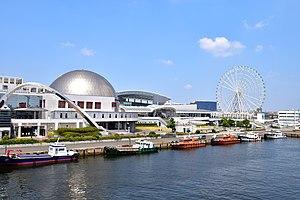
L'Aquarium du port de Nagoya est un aquarium japonais situé dans la région du Chūbu, à Nagoya. C'est l'un des deux delphinariums japonais présentant des orques, avec le Kamogawa Seaworld. Il présente actuellement 13 grands dauphins, 6 bélugas, 3 orques et 3 dauphins à flancs blancs du Pacifique.